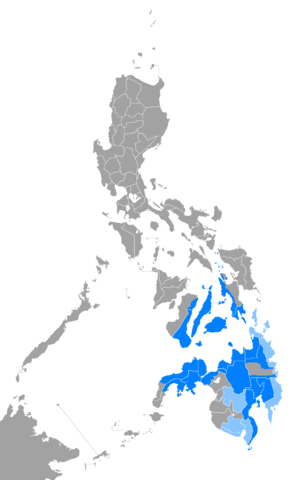
Cebuano
Område (i Filippinerne), hvor der tales Cebuano
Cebuano er et austronesisk sprog talt af omkring 21 millioner mennesker i Filippinerne. Cebuano er en del af Visaya-sproggruppen.